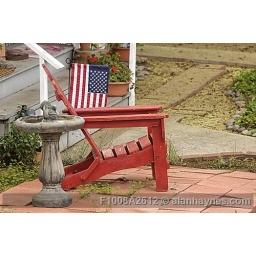
A red wooden chair in the front yard of a house. Photography by Alan Haynes. (F1008A2612)